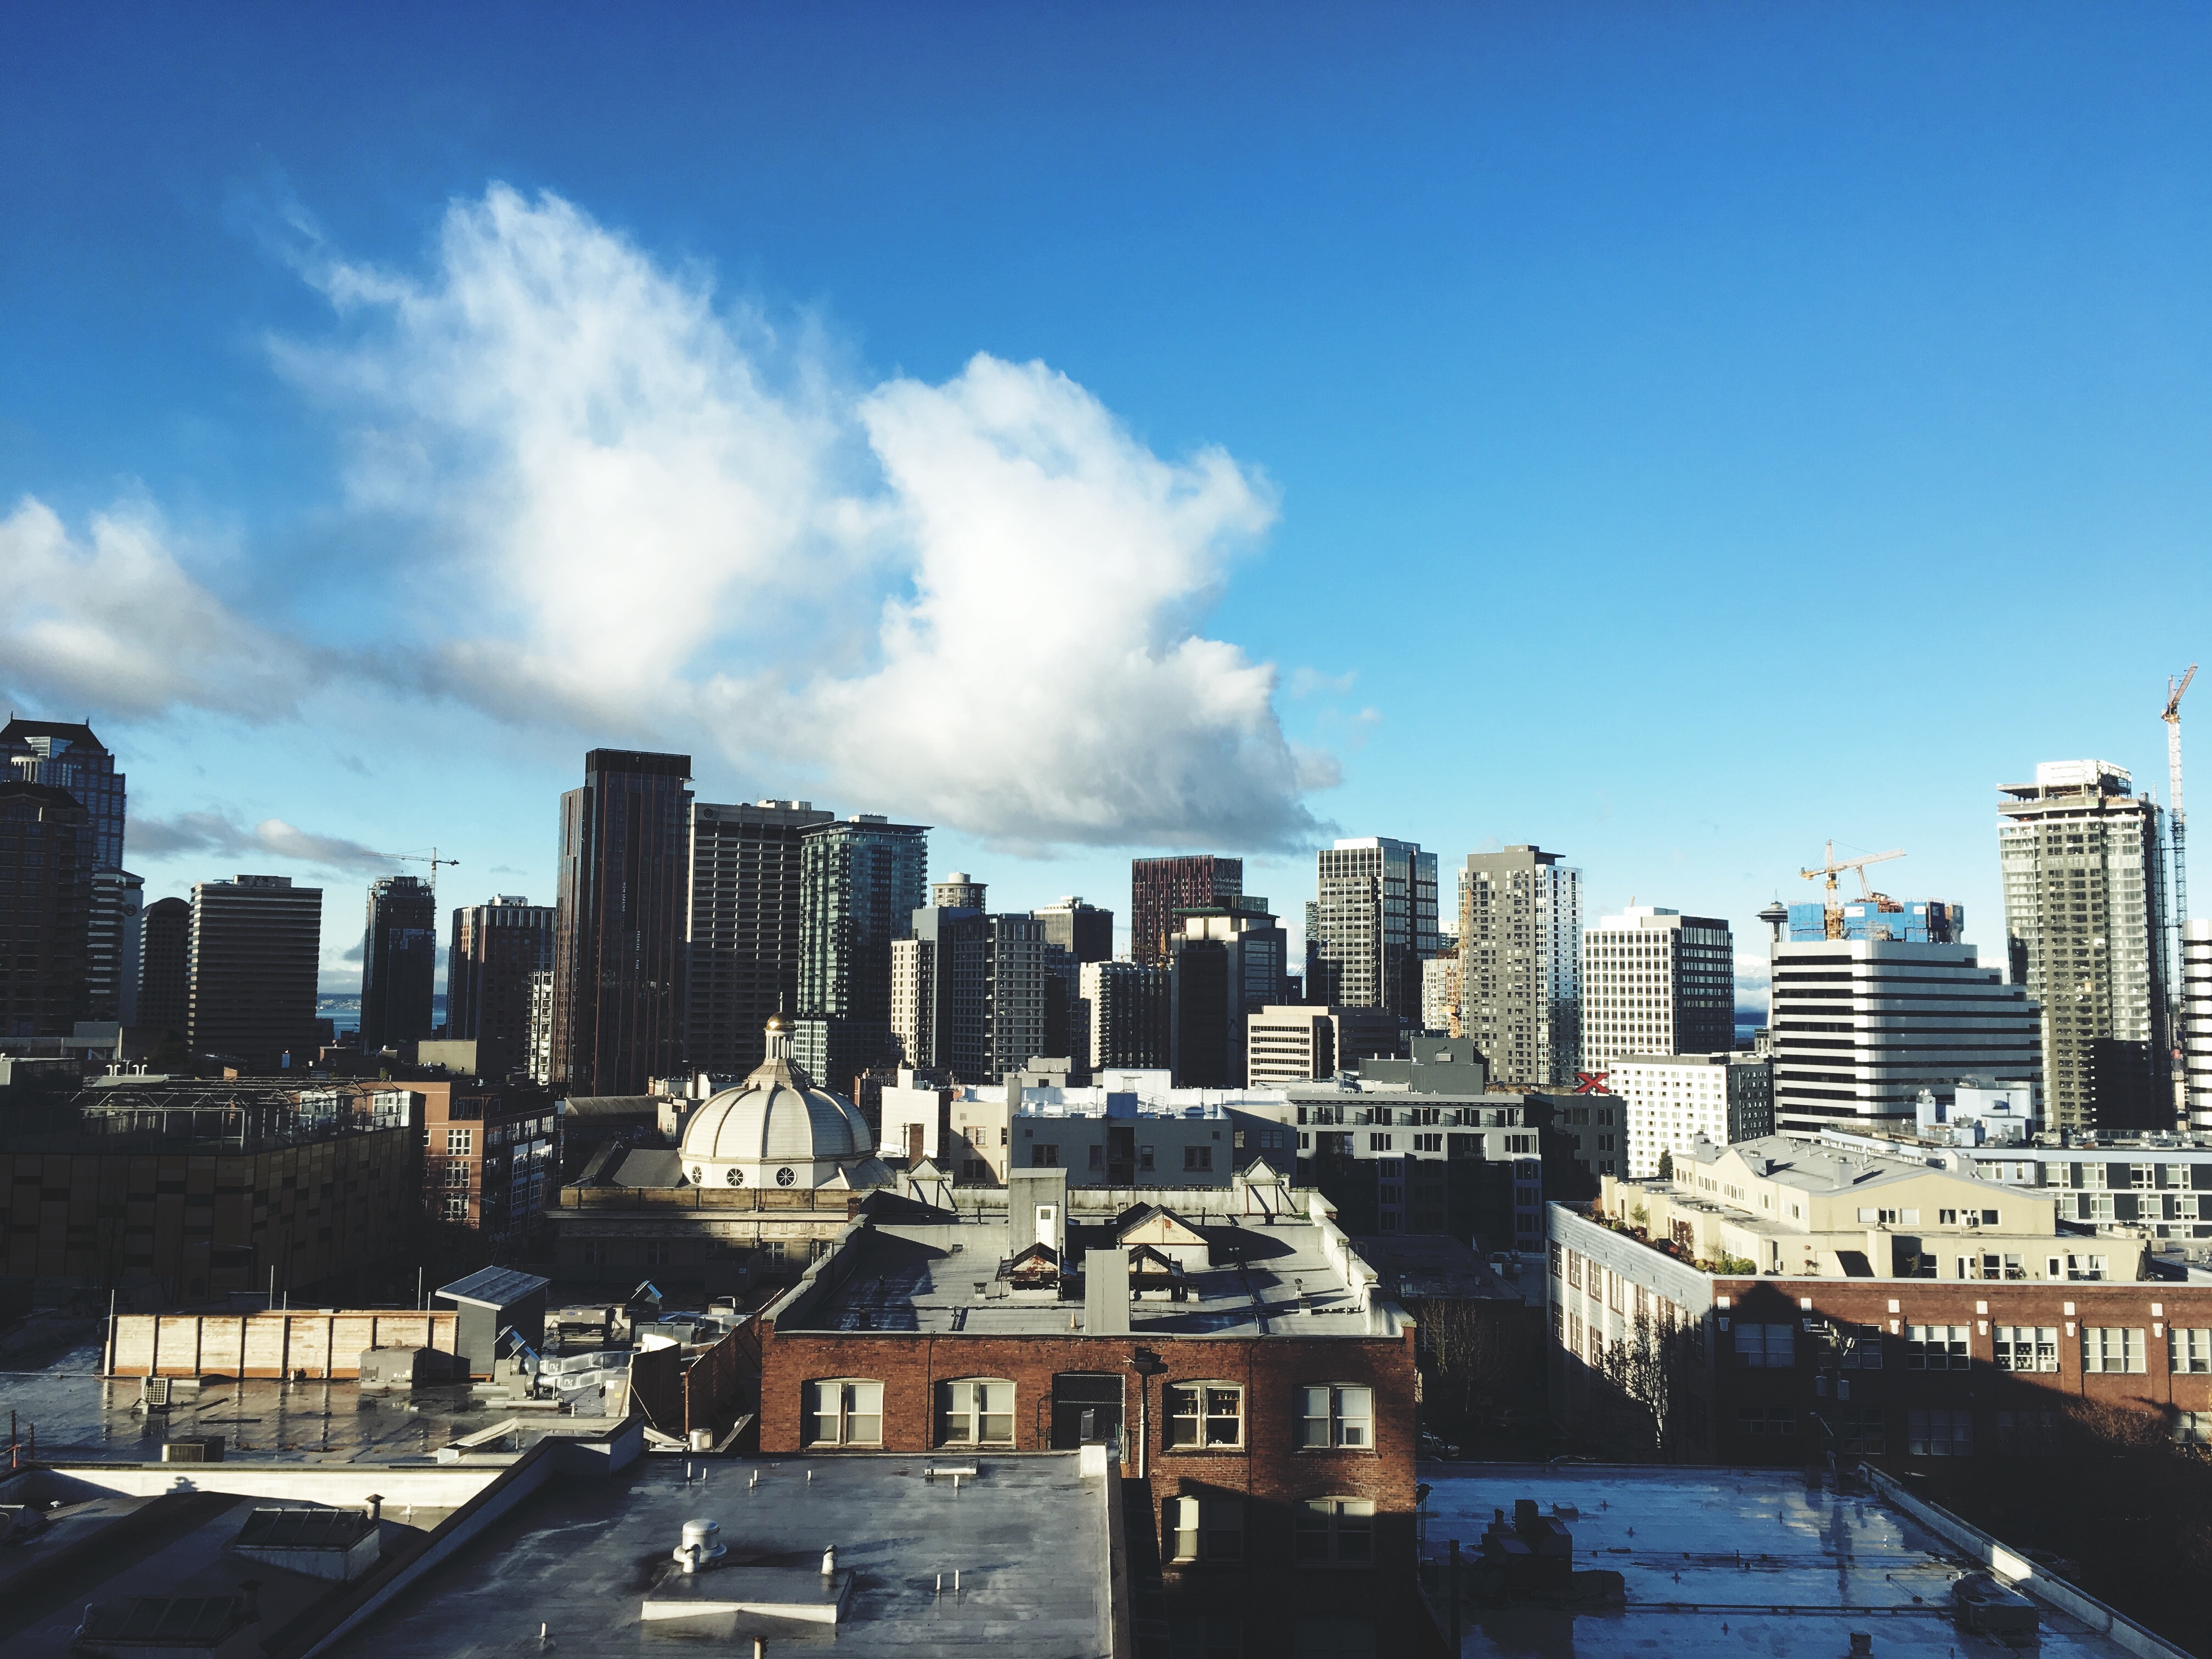
horizon, sky, skyline, city, skyscraper, cityscape, panorama, downtown, dusk, evening, reflection, tower block, metropolis, urban area, geographical feature, human settlement, atmosphere of earth, metropolitan area